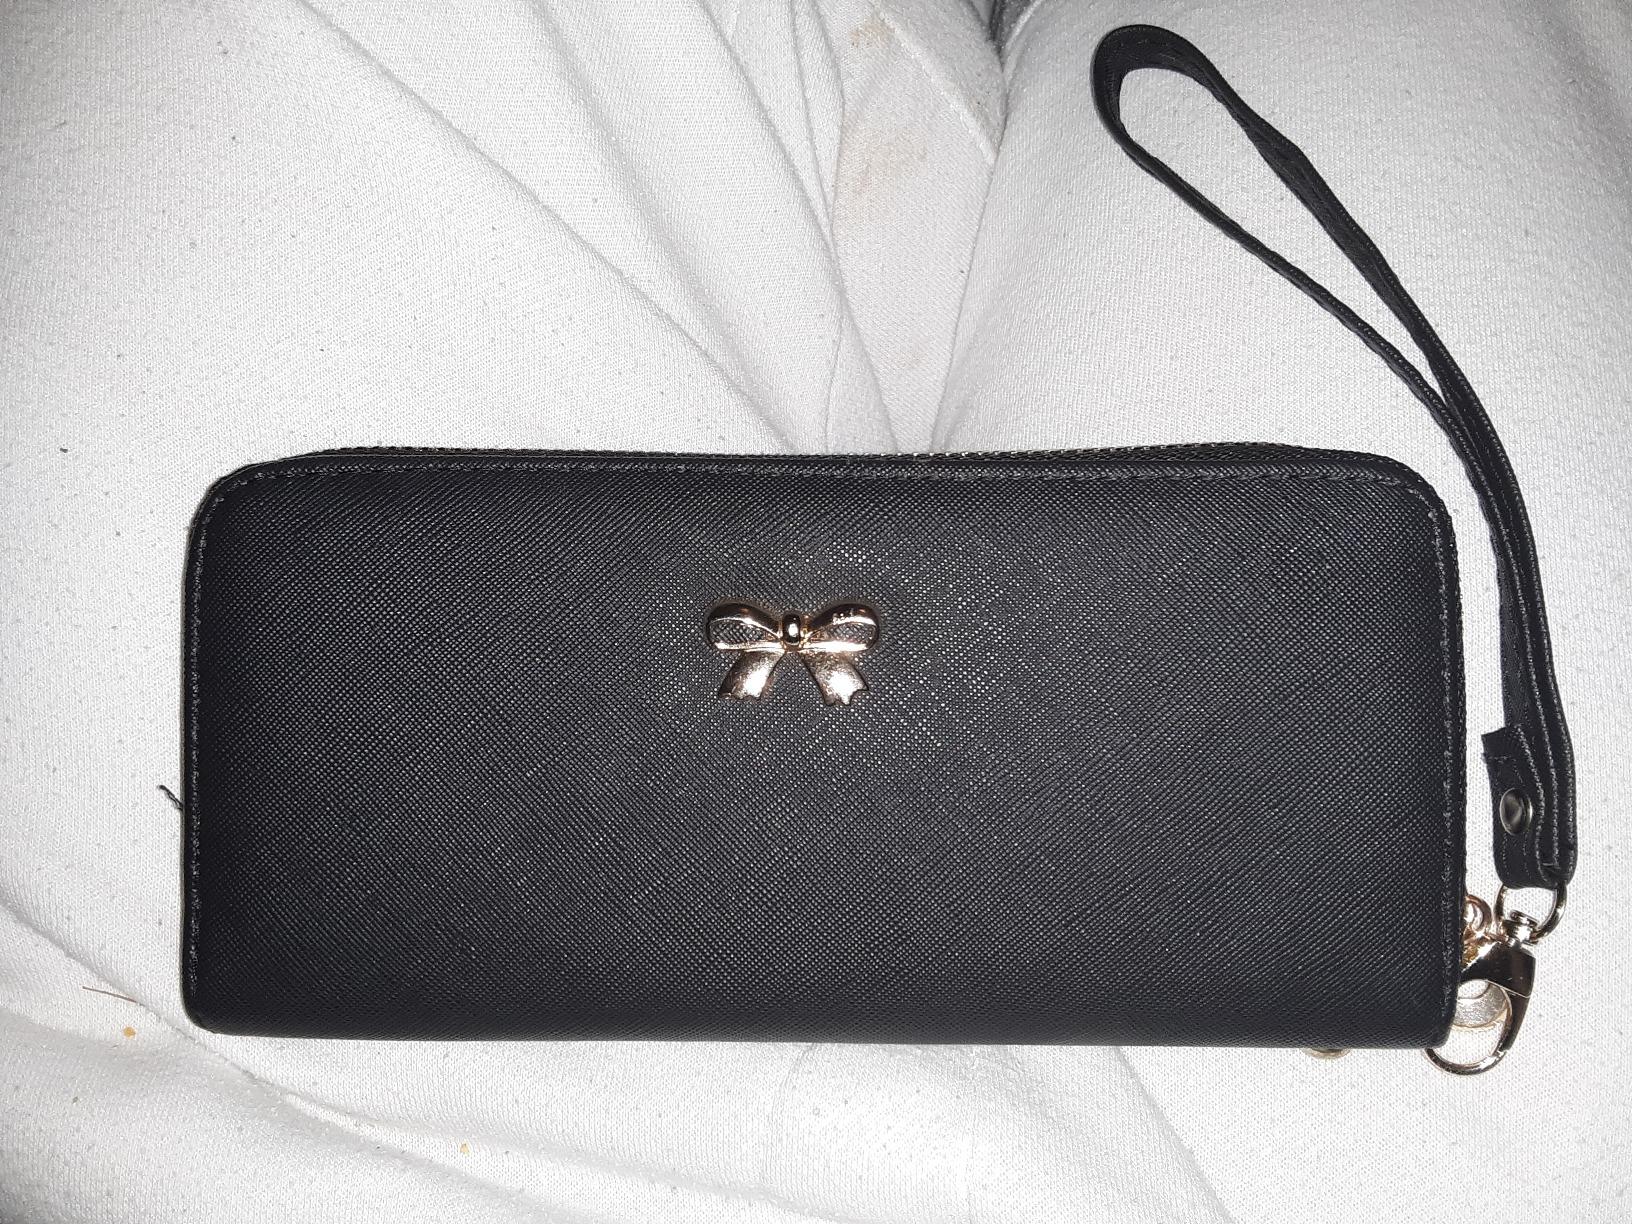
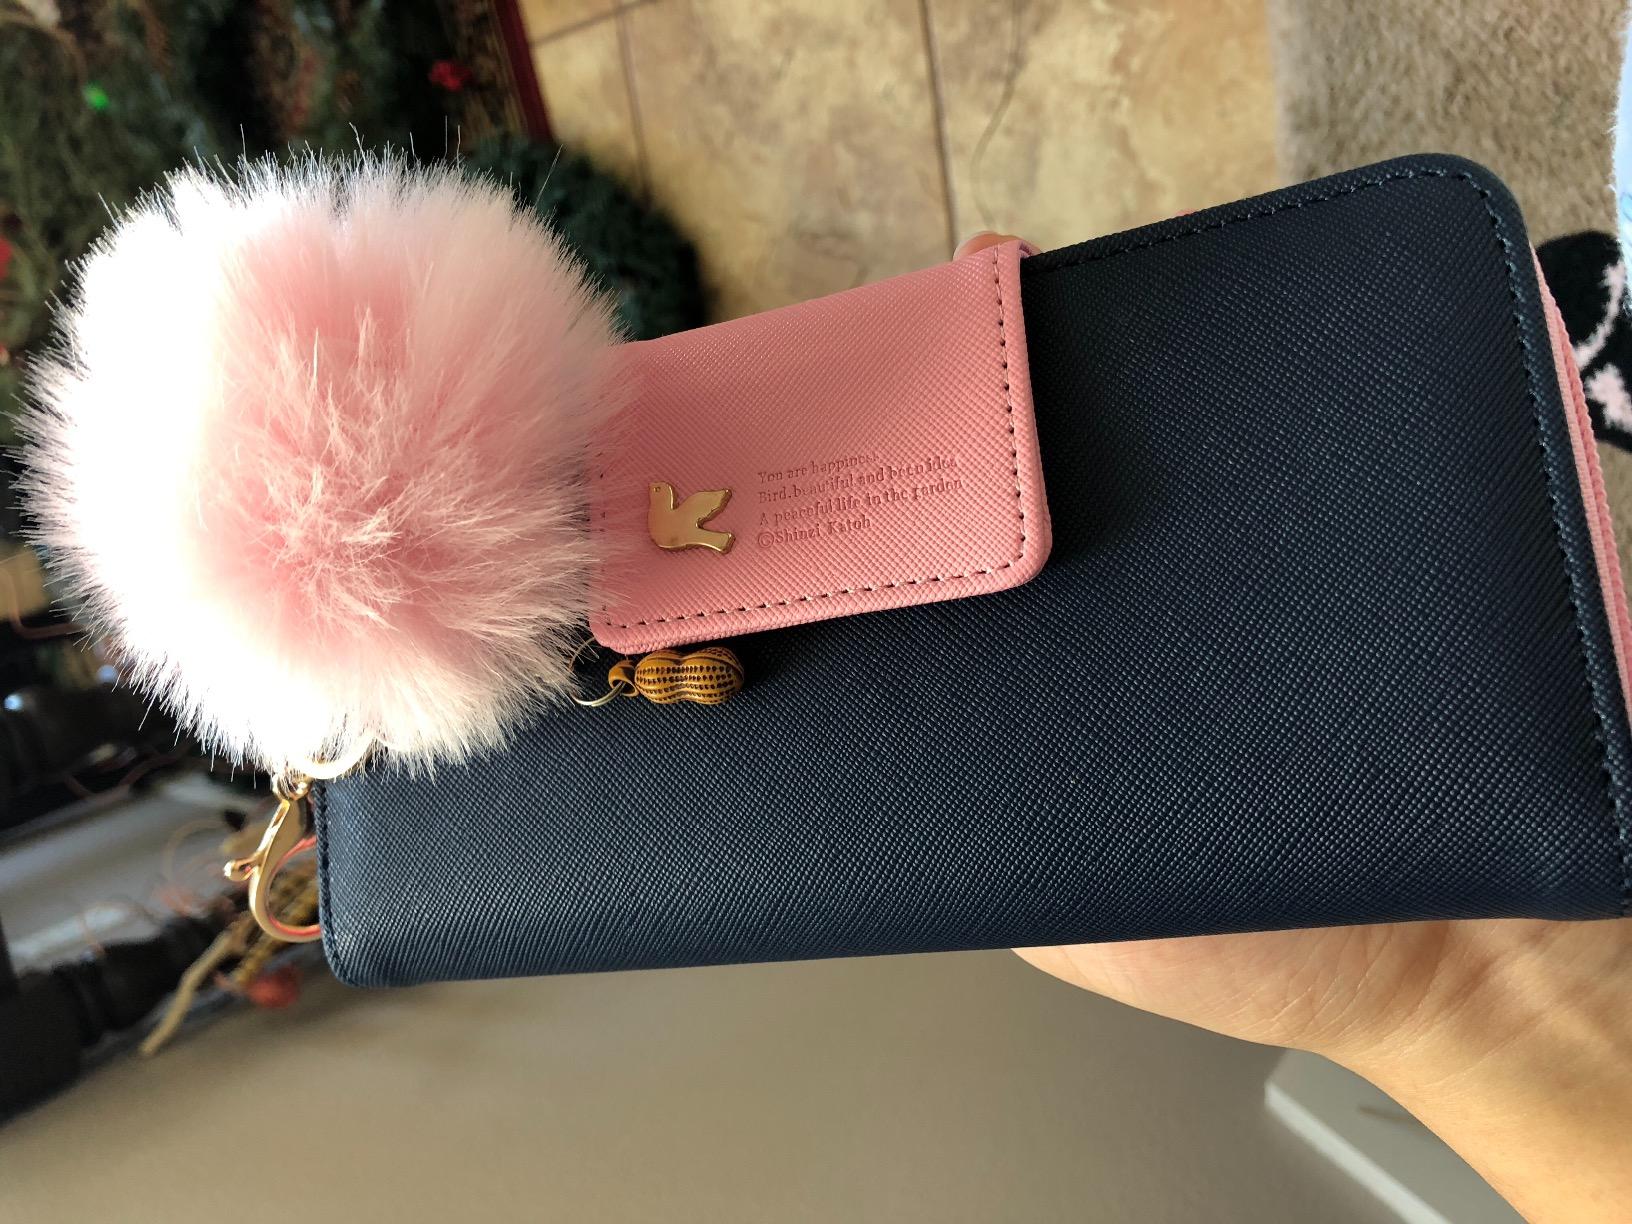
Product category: accessories_handbag
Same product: no